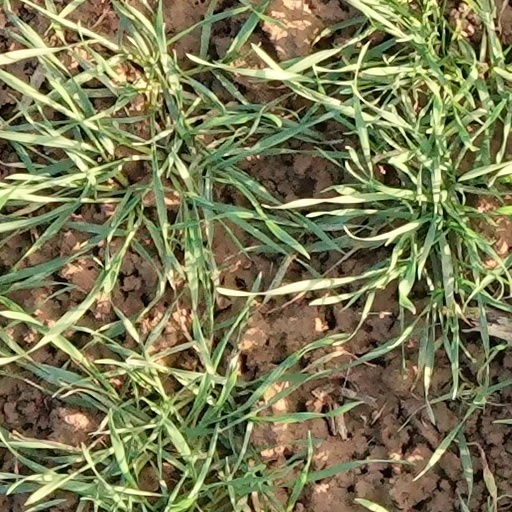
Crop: wheat